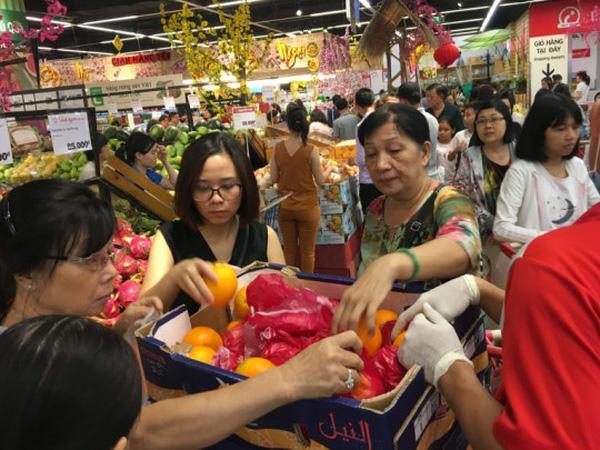
cô gái đang cầm quả cam thì mặc áo màu đen và đeo kính